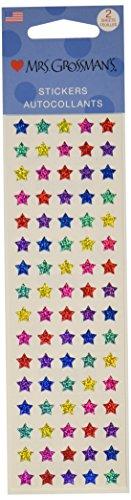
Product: Mrs Grossman Stickers-Multi Micro Stars
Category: Toys & Games | Arts & Crafts | Stickers
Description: Great Condition.
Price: $6.26